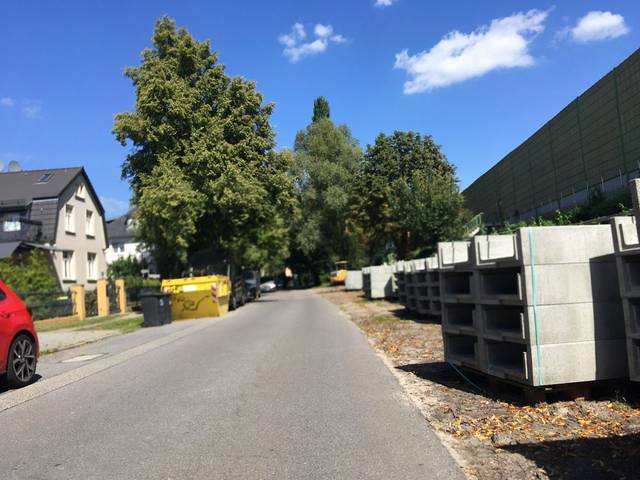
Region: Germany
Coordinates: 52.603, 13.455